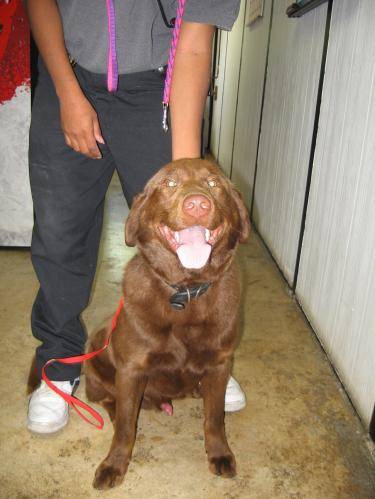
Label: dog